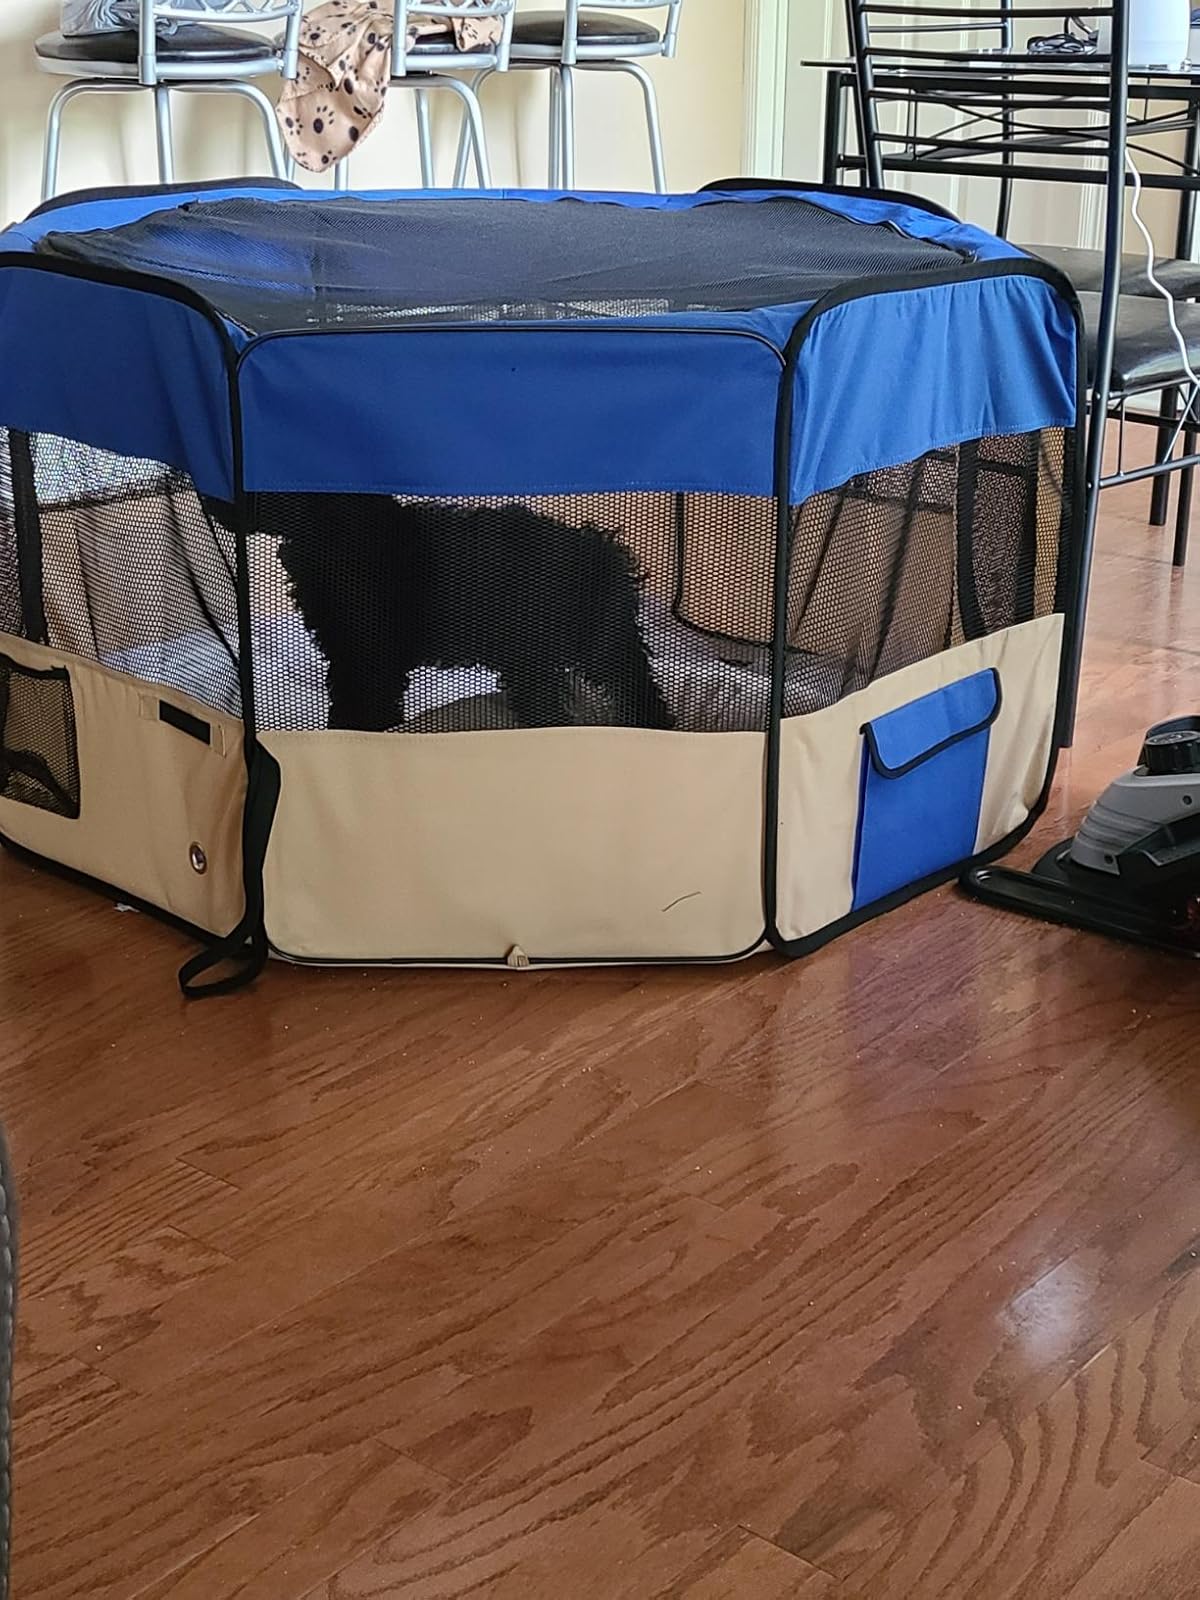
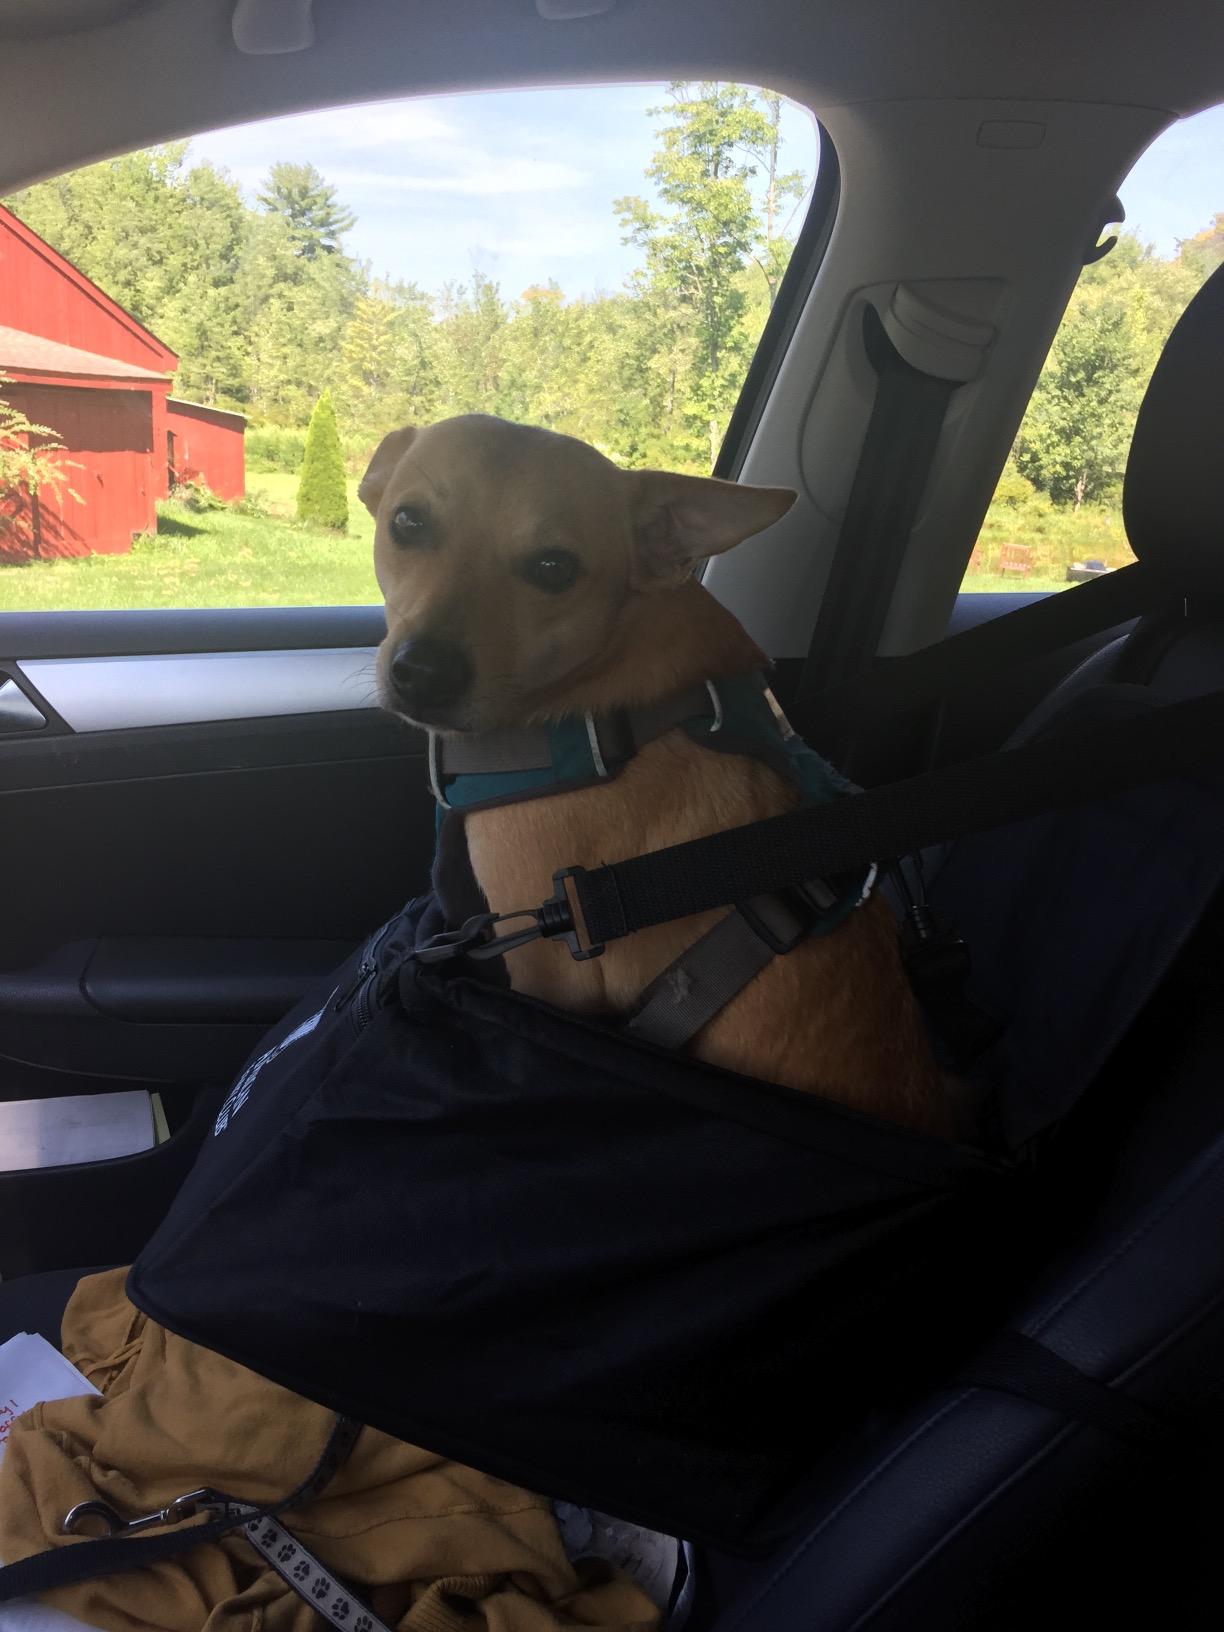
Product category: items_kennel
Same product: no